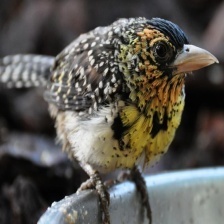
Species: D-ARNAUDS BARBET
Scientific name: TRACHYPHONUS DARNAUDII